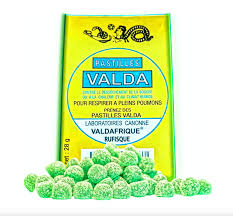
Waa. Lii de am na nëtëx, am na weex, am na baxa, am na mboq, am na ñuul.